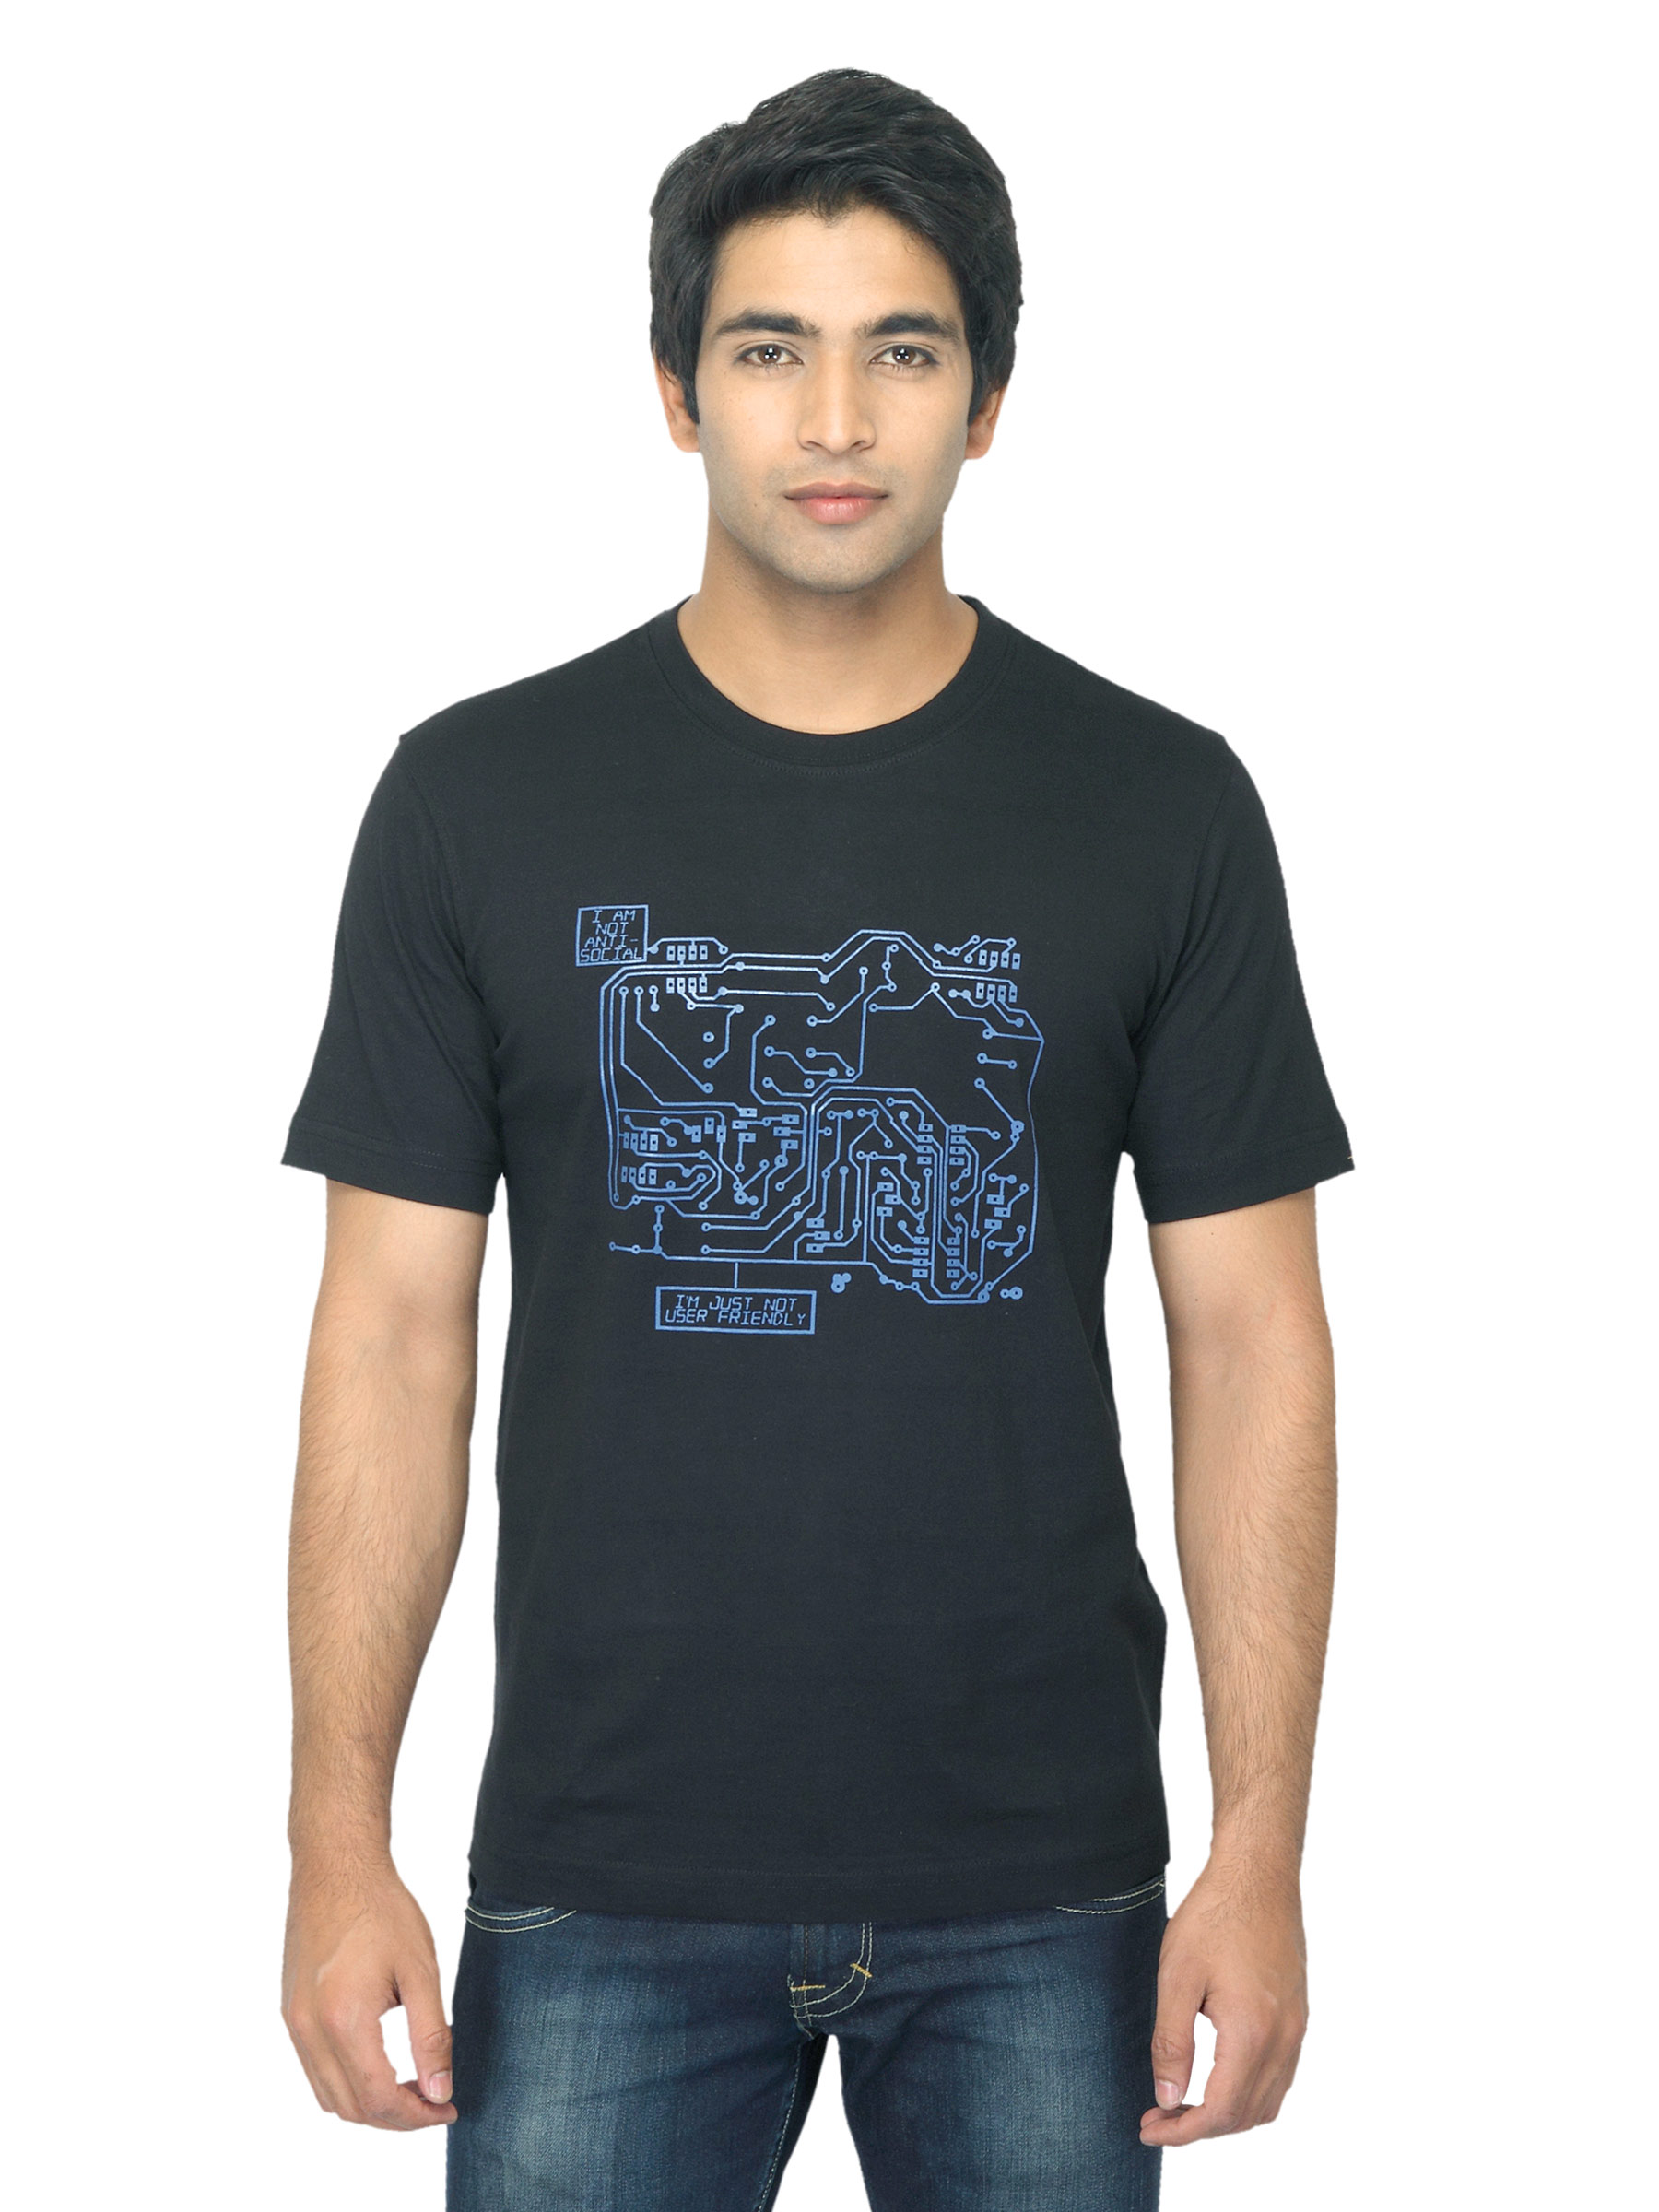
Mark Taylor Men Printed Black T-shirt
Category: Apparel / Topwear / Tshirts
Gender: Men
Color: Black
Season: Summer 2012
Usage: Casual